Abraham Shek

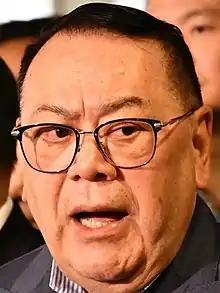
Shek in 2019

Abraham Shek Lai-him or Abraham Razack (born Razack Ebrahim Abdul; 24 June 1945) is a former member of the Legislative Council of Hong Kong (Legco), representing the real estate and construction industry in a functional constituency seat. He is a member of the political grouping Business and Professionals Alliance for Hong Kong in Legco. He graduated from the University of Sydney in Australia.